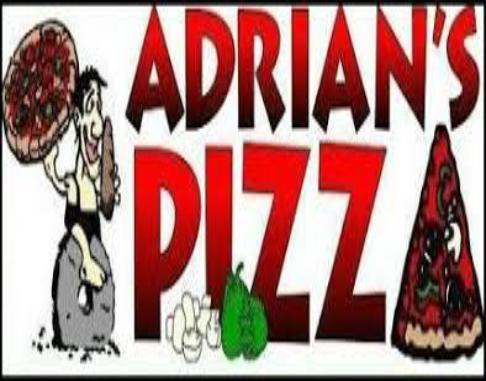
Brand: Adrian's
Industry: Food